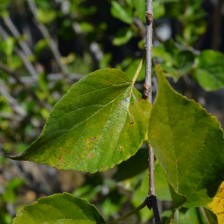
Variety: Kamphaengsaeng42